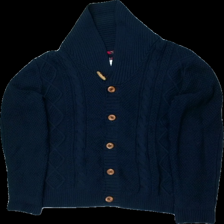
View: front
Type: Sweater
Category: Men
Brand: Hamton Republic (Kappahl)
Colors: Blue, Brown
Material: 100% bomull
Pattern: Other
Cut: Turtle neck
Size: M
Season: All
Stains: Minor
Damage: lite smutsigt runt krage
Damage location: top center
Damage 2: liten smuts fläck
Damage 2 location: middle center
Price range: <50
Recommended usage: Reuse
Description: kabelstickad långärmad sweater med bruna knappar